Julián Araujo

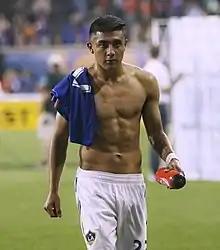
Araujo with LA Galaxy in 2019

On 1 March 2019, LA Galaxy acquired Araujo after trading $50,000 of Targeted Allocation Money to Colorado Rapids to gain the first spot in the Waivers Order.